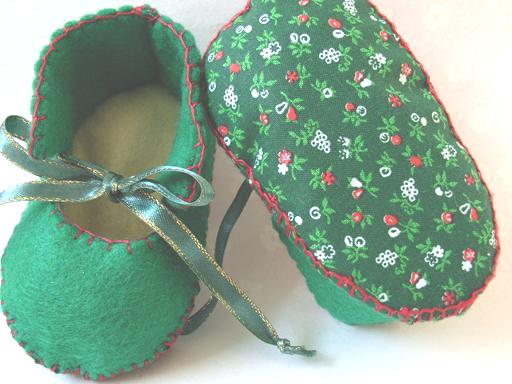
Material: fabric